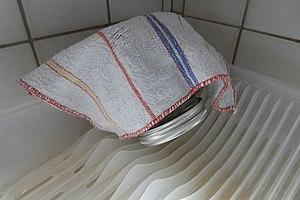
Les graines germées, aussi appelées germinations sont des graines que l'on a fait germer, en général hors sol, à des fins d'alimentation, de boisson ou de préparation de semis.